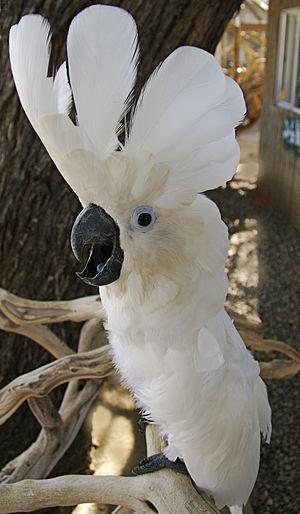
La huppe, ou l'aigrette, est un ensemble de plumes dressées sur la tête de certains oiseaux, comme pour les Cacatuinae. La huppe des Coraciiformes est érectile. Parmi ceux-ci, il existe trois espèces de la famille des Upupidae dont le nom normalisé utilise le terme de huppe. D'autres oiseaux peuvent avoir une huppe, comme le geai de Steller. Le nom vernaculaire de la Huppe fasciée est même plus simplement huppe, nom dérivé du terme en latin classique upupa désignant cette espèce d'oiseaux, via le bas latin ūppa. La forme d'origine est probablement onomatopéique ; en effet le chant de cet oiseau est un monotone houpoupoup.